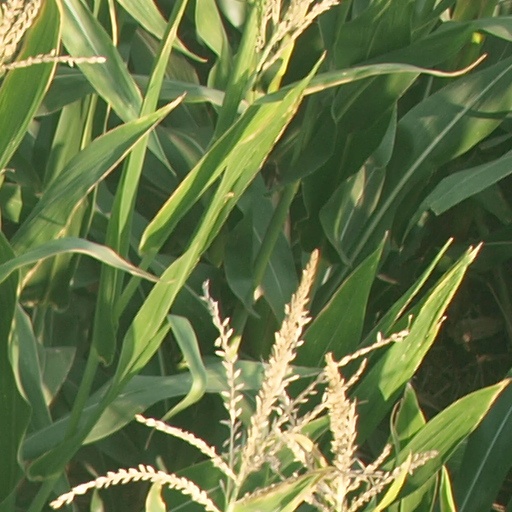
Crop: maize; corn